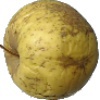
Label: Apple Golden 1